History of Taganrog

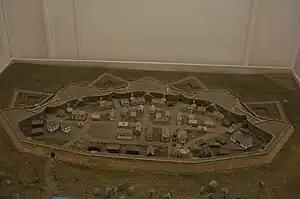
Model of the Saint Trinity fortress and seaport of Taganrog, established by the Austrian engineer Baron . (Collection of Taganrog City Architectural Development Museum.)

Tsar Peter I of Russia tried to conquer the Turkish fortress of Azov (near the mouth of the River Don) to get access to the Sea of Azov and thus to the Black Sea. His first Azov campaign in 1695 failed, but his second attempt the next year led to victory.